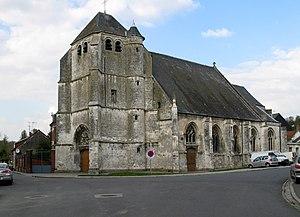
L'église Saint-Hilaire est une église catholique située à Frévent, en France.
Frévent est une commune française située dans le département du Pas-de-Calais en région Hauts-de-France.
Cet article recense une partie des monuments historiques du Pas-de-Calais, en France.